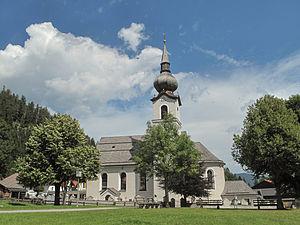
Biberwier est une commune autrichienne du district de Reutte dans le Tyrol.